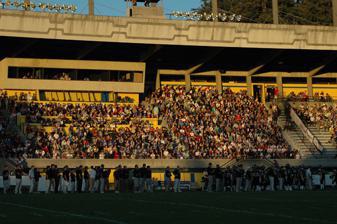
Building: Thunderbird Stadium
Country: Canada
Year built: 1967
Canadian Stadium Thunderbird Stadium T-Bird Full name David Sidoo Field at Thunderbird Stadium Location 6288 Stadium Road Vancouver , BC Coordinates 49°15′16″N 123°14′44″W / 49.2544°N 123.2455°W / 49.2544; -123.2455 Owner University of British Columbia Operator Athletic Department of the University of British Columbia Capacity 3,411 seats, 5,000 festival area, maximum 12,000 spectators. Surface PolyTan Turf Construction Opened October 7, 1967 Construction cost $1,236,188 Architect Vladimir Plavsic & Associates Tenants UBC Thunderbirds ( U Sports ) (1967–present) Vancouver Nighthawks ( MLU ) (2013–2016) Vancouver Whitecaps FC 2 ( USL ) (2015–2017) Nautsa’mawt FC ( L1BC ) (2022-2023) Thunderbird Stadium is an outdoor stadium on the UBC Vancouver campus in British Columbia , Canada. It is located west of Vancouver 's city limits, and is primarily used for soccer and football by the UBC Thunderbirds . It seats 3,500 in the main grandstand, plus grass seating for about 5,000 people on the west side and ends of the stadium, and by using the surrounding grass embankment the facility can accommodate up to 12,000 spectators. The stadium was opened on October 7, 1967. It features 12 80-foot-high concrete support towers, all topped with concrete thunderbird statues created by renowned First Nations artist Bill Reid . Later renovations include the replacement of a few original benches with fold-down seating directly below the press box. History Sports The facility is also used for Canadian Rugby international matches, and the B.C. High School Rugby Championships. In 2009, the stadium was used to host the Ireland national rugby union team playing against the Canada national rugby union team . Since 2006, the stadium has been used for Australian rules football matches, including the West Coast Challenge tournament, and in 2007 as the venue for Canada 's international games against the United States and Japan which drew 2,500 spectators. In 2008, it became home to the Vancouver Cougars club. In 2013, the Vancouver Nighthawks, a professional ultimate team competing in Major League Ultimate , became tenants of Thunderbird Stadium.  A total of five home games were played at Thunderbird Stadium for both the team and the league's inaugural season. The team ceased operation when the Major League Ultimate (MLU) ceased all operations on December 21, 2016. From 2015–2017, the USL soccer team, Whitecaps FC 2 (part of the Vancouver Whitecaps FC ) played their home games at the stadium. In June 2015, a Canadian Football League preseason game was to be held at the stadium on June 19, 2015, between the BC Lions and Edmonton Eskimos . This was due to Women's World Cup soccer being held at the Lions' usual home, BC Place . The highest attendance for a Thunderbirds game at the stadium came on September 17, 2017 when UBC played their annual homecoming game in front of 9,542 fans, the third-highest attendance for a Canada West football game in History Cultural events The facility was also used for cultural events and rock festivals. However, with the installation of artificial turf in 2010, concerts are no longer permitted. Thunderbird Stadium hosted Ozzfest , Lilith Fair , Lollapalooza , Area: One Festival , Another Roadside Attraction , and the Arts County Fair . It also held individual concerts including " Midnight Oil / Hunters & Collectors / Art Bergmann " in 1991. From 1995 into the 2000s it was used for the Vans Warped Tour . [ needs update ] Up to 25,000 have attended individual concerts and/or festivals at the stadium. [ vague ] References